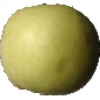
Label: Apple Golden 3